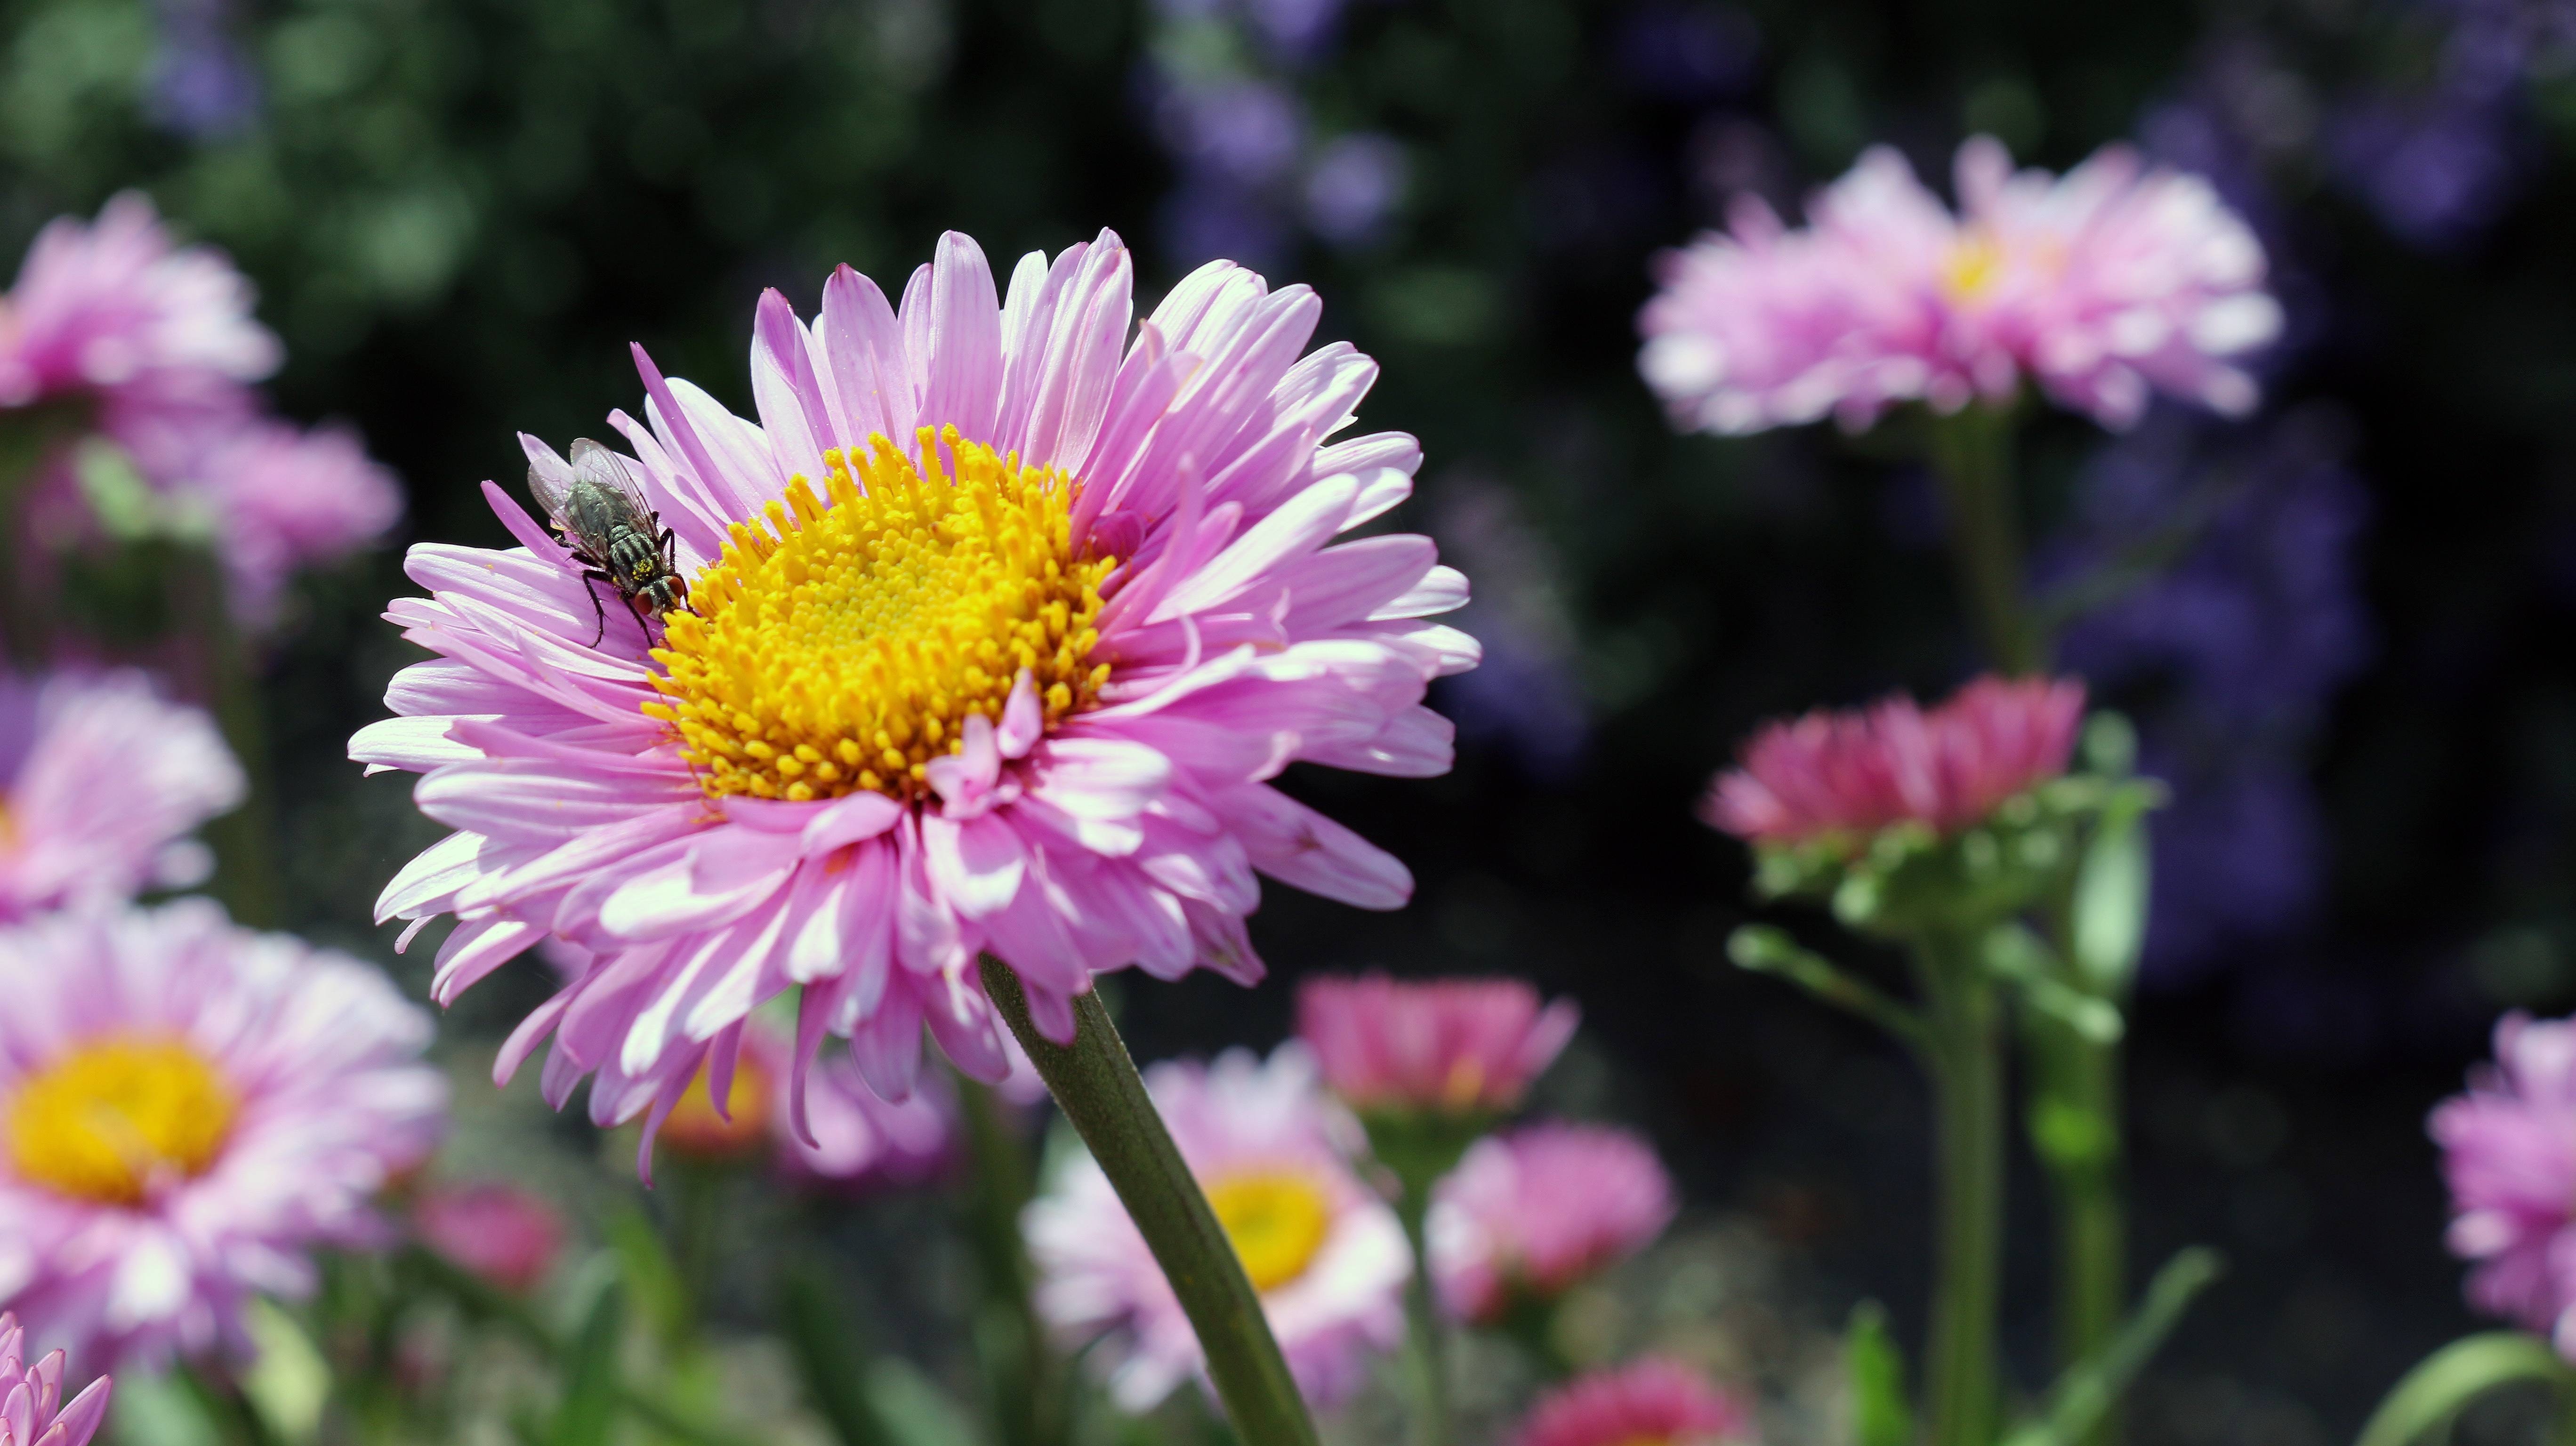
flower, flowering plant, plant, petal, alpine aster, china aster, pink, spring, botany, daisy family, wildflower, aster, annual plant, daisy, marguerite daisy, chrysanths, asterales, new york aster, garden cosmos, perennial plant